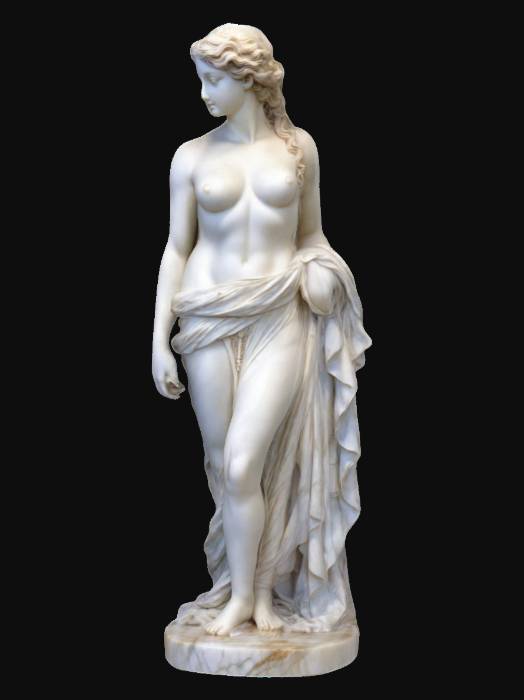
미적 점수 (1~10점): 8